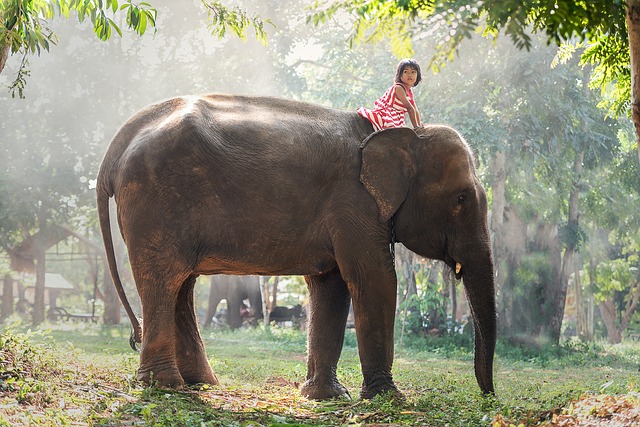
Label: elephant